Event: Nepal Earthquake
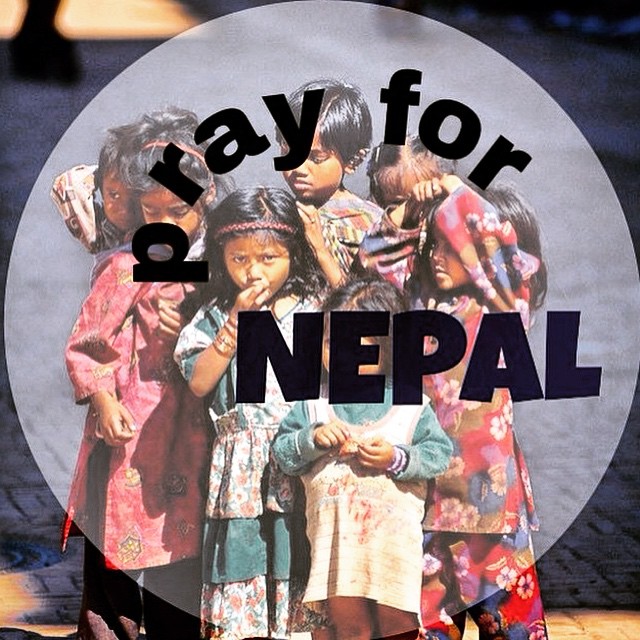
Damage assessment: no_damage